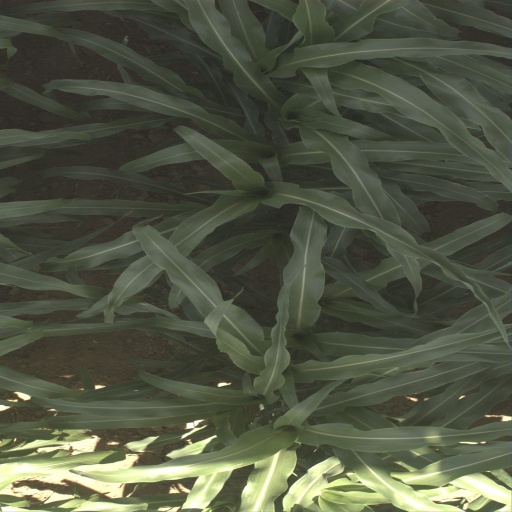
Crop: sorghum